Albert Rocas

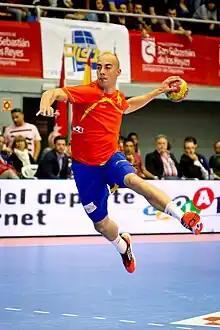
Rocas in 2013

Albert Rocas Comas (born 16 June 1982) is a Spanish handball player. He is currently retired and is working in a Spanish school.